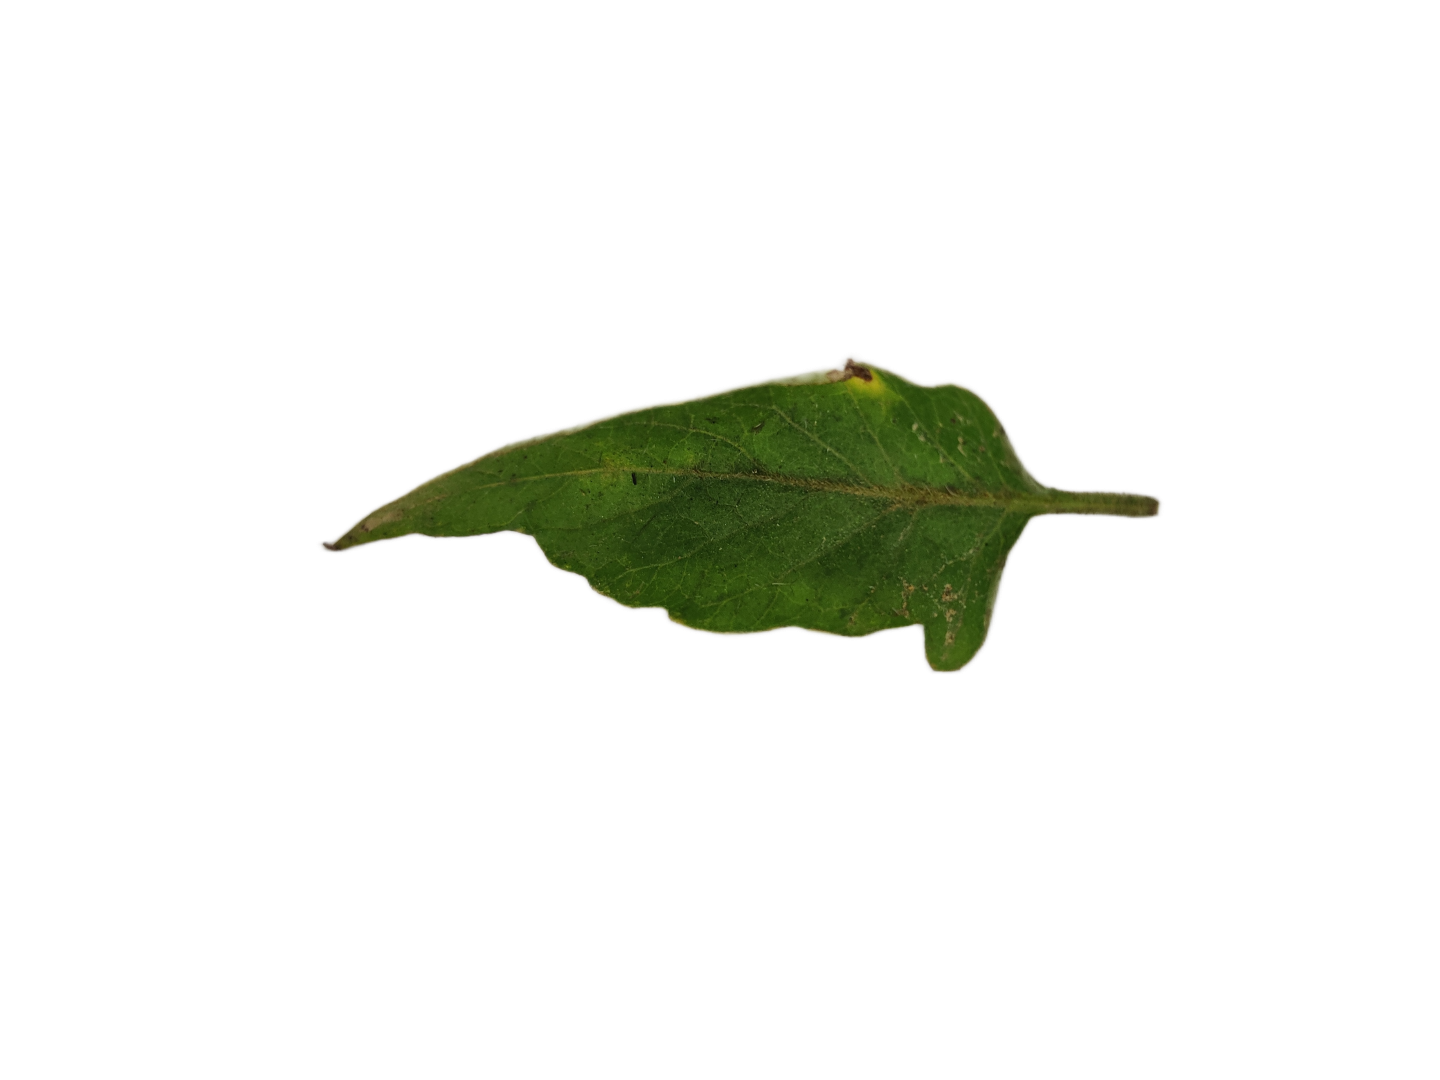
Crop: Tomato
Label: Spot